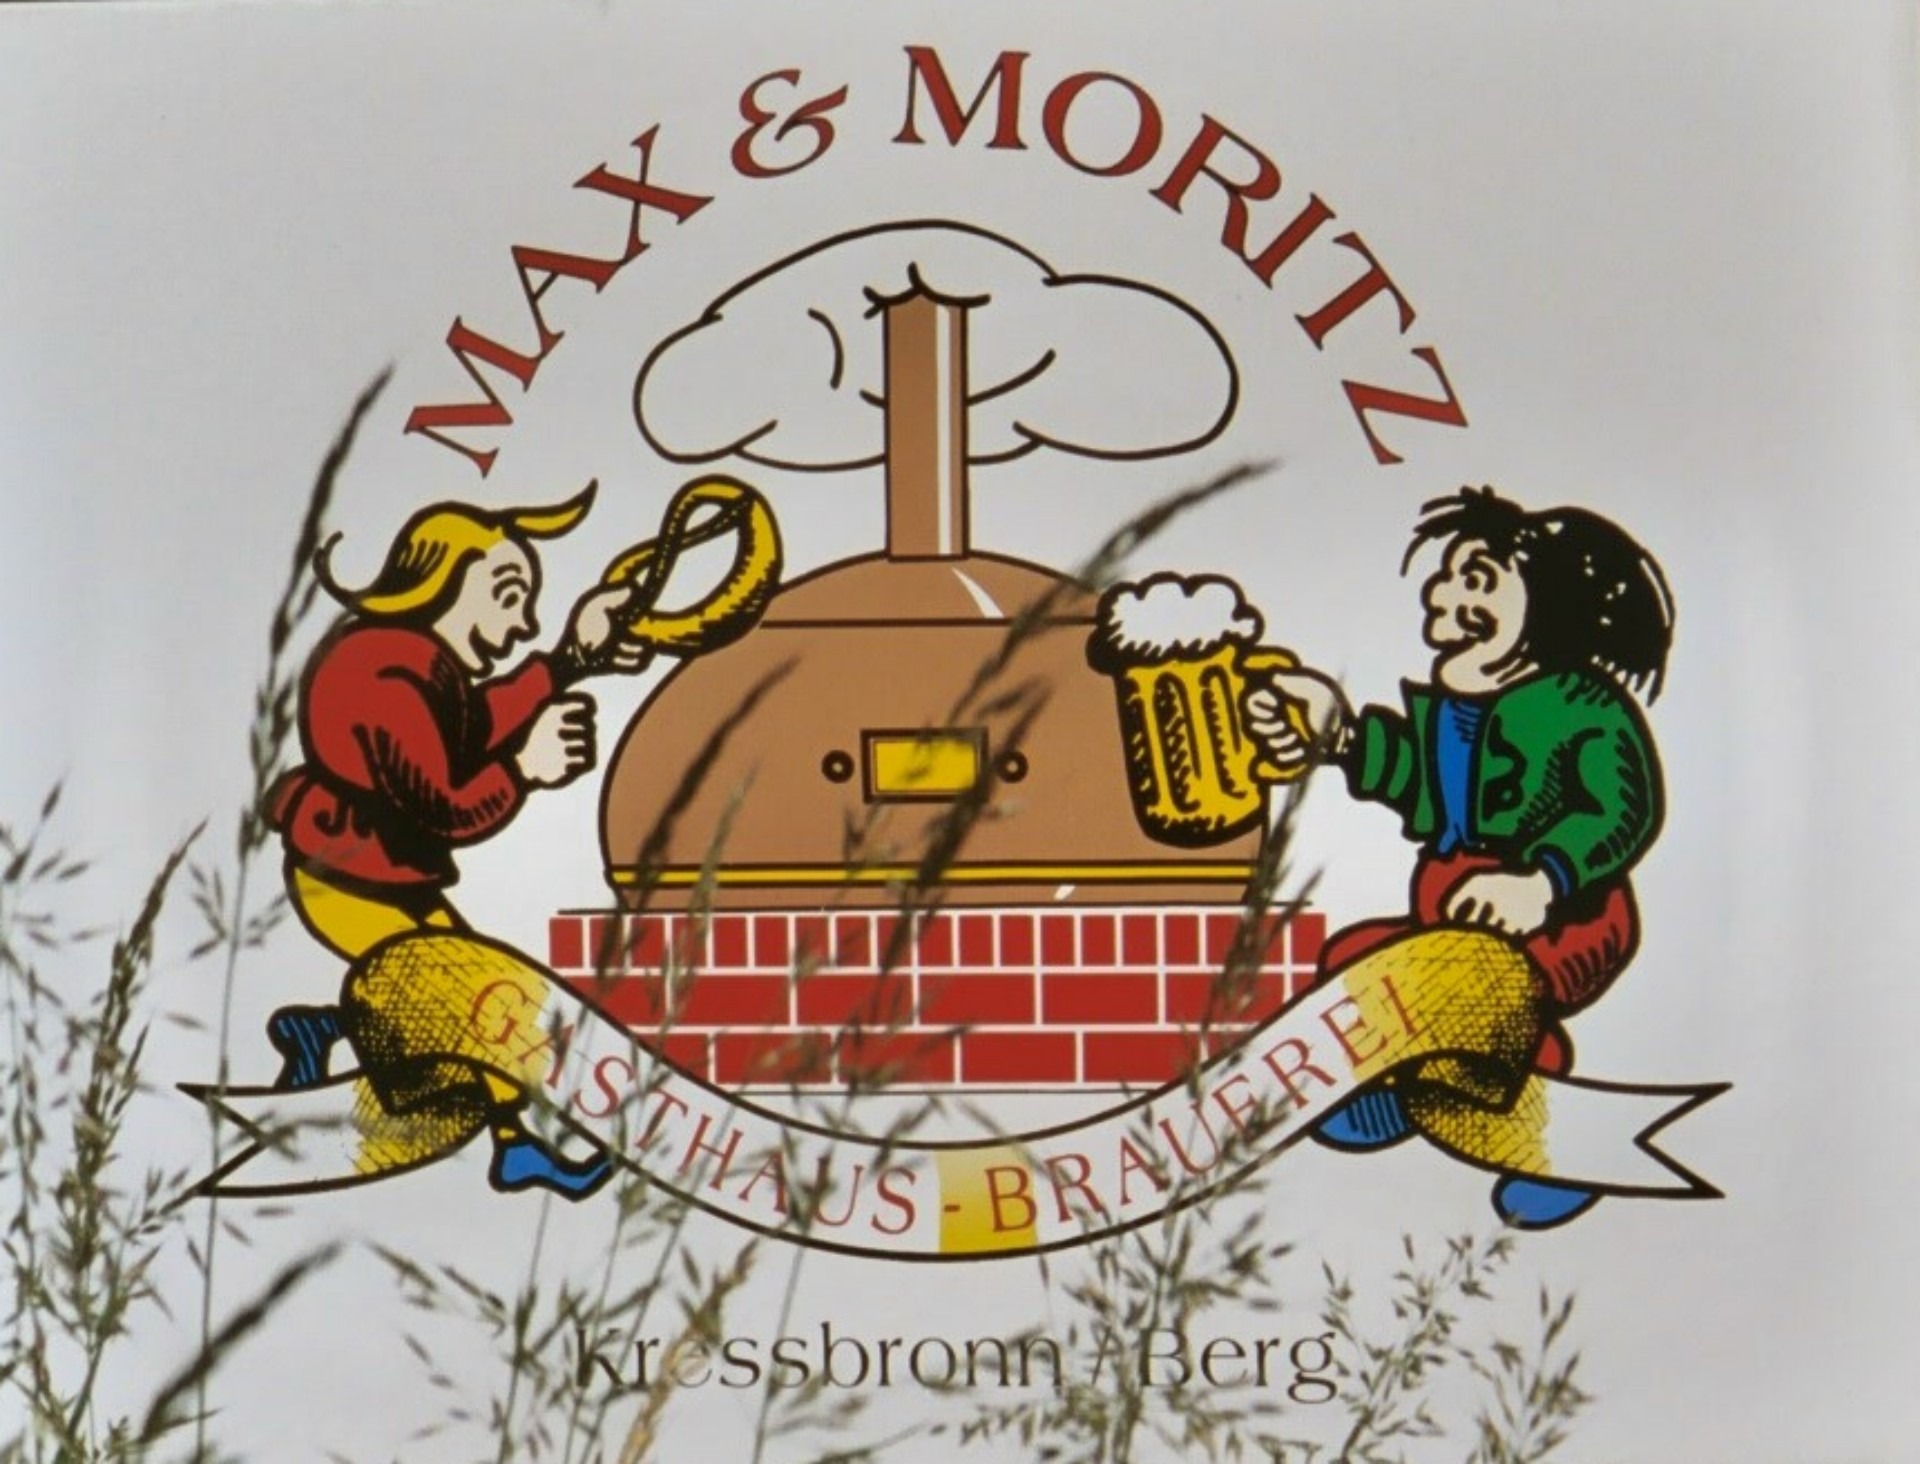
board, art, illustration, shield, inn, brewery, cartoon, lake constance, max and moritz, kressbronn